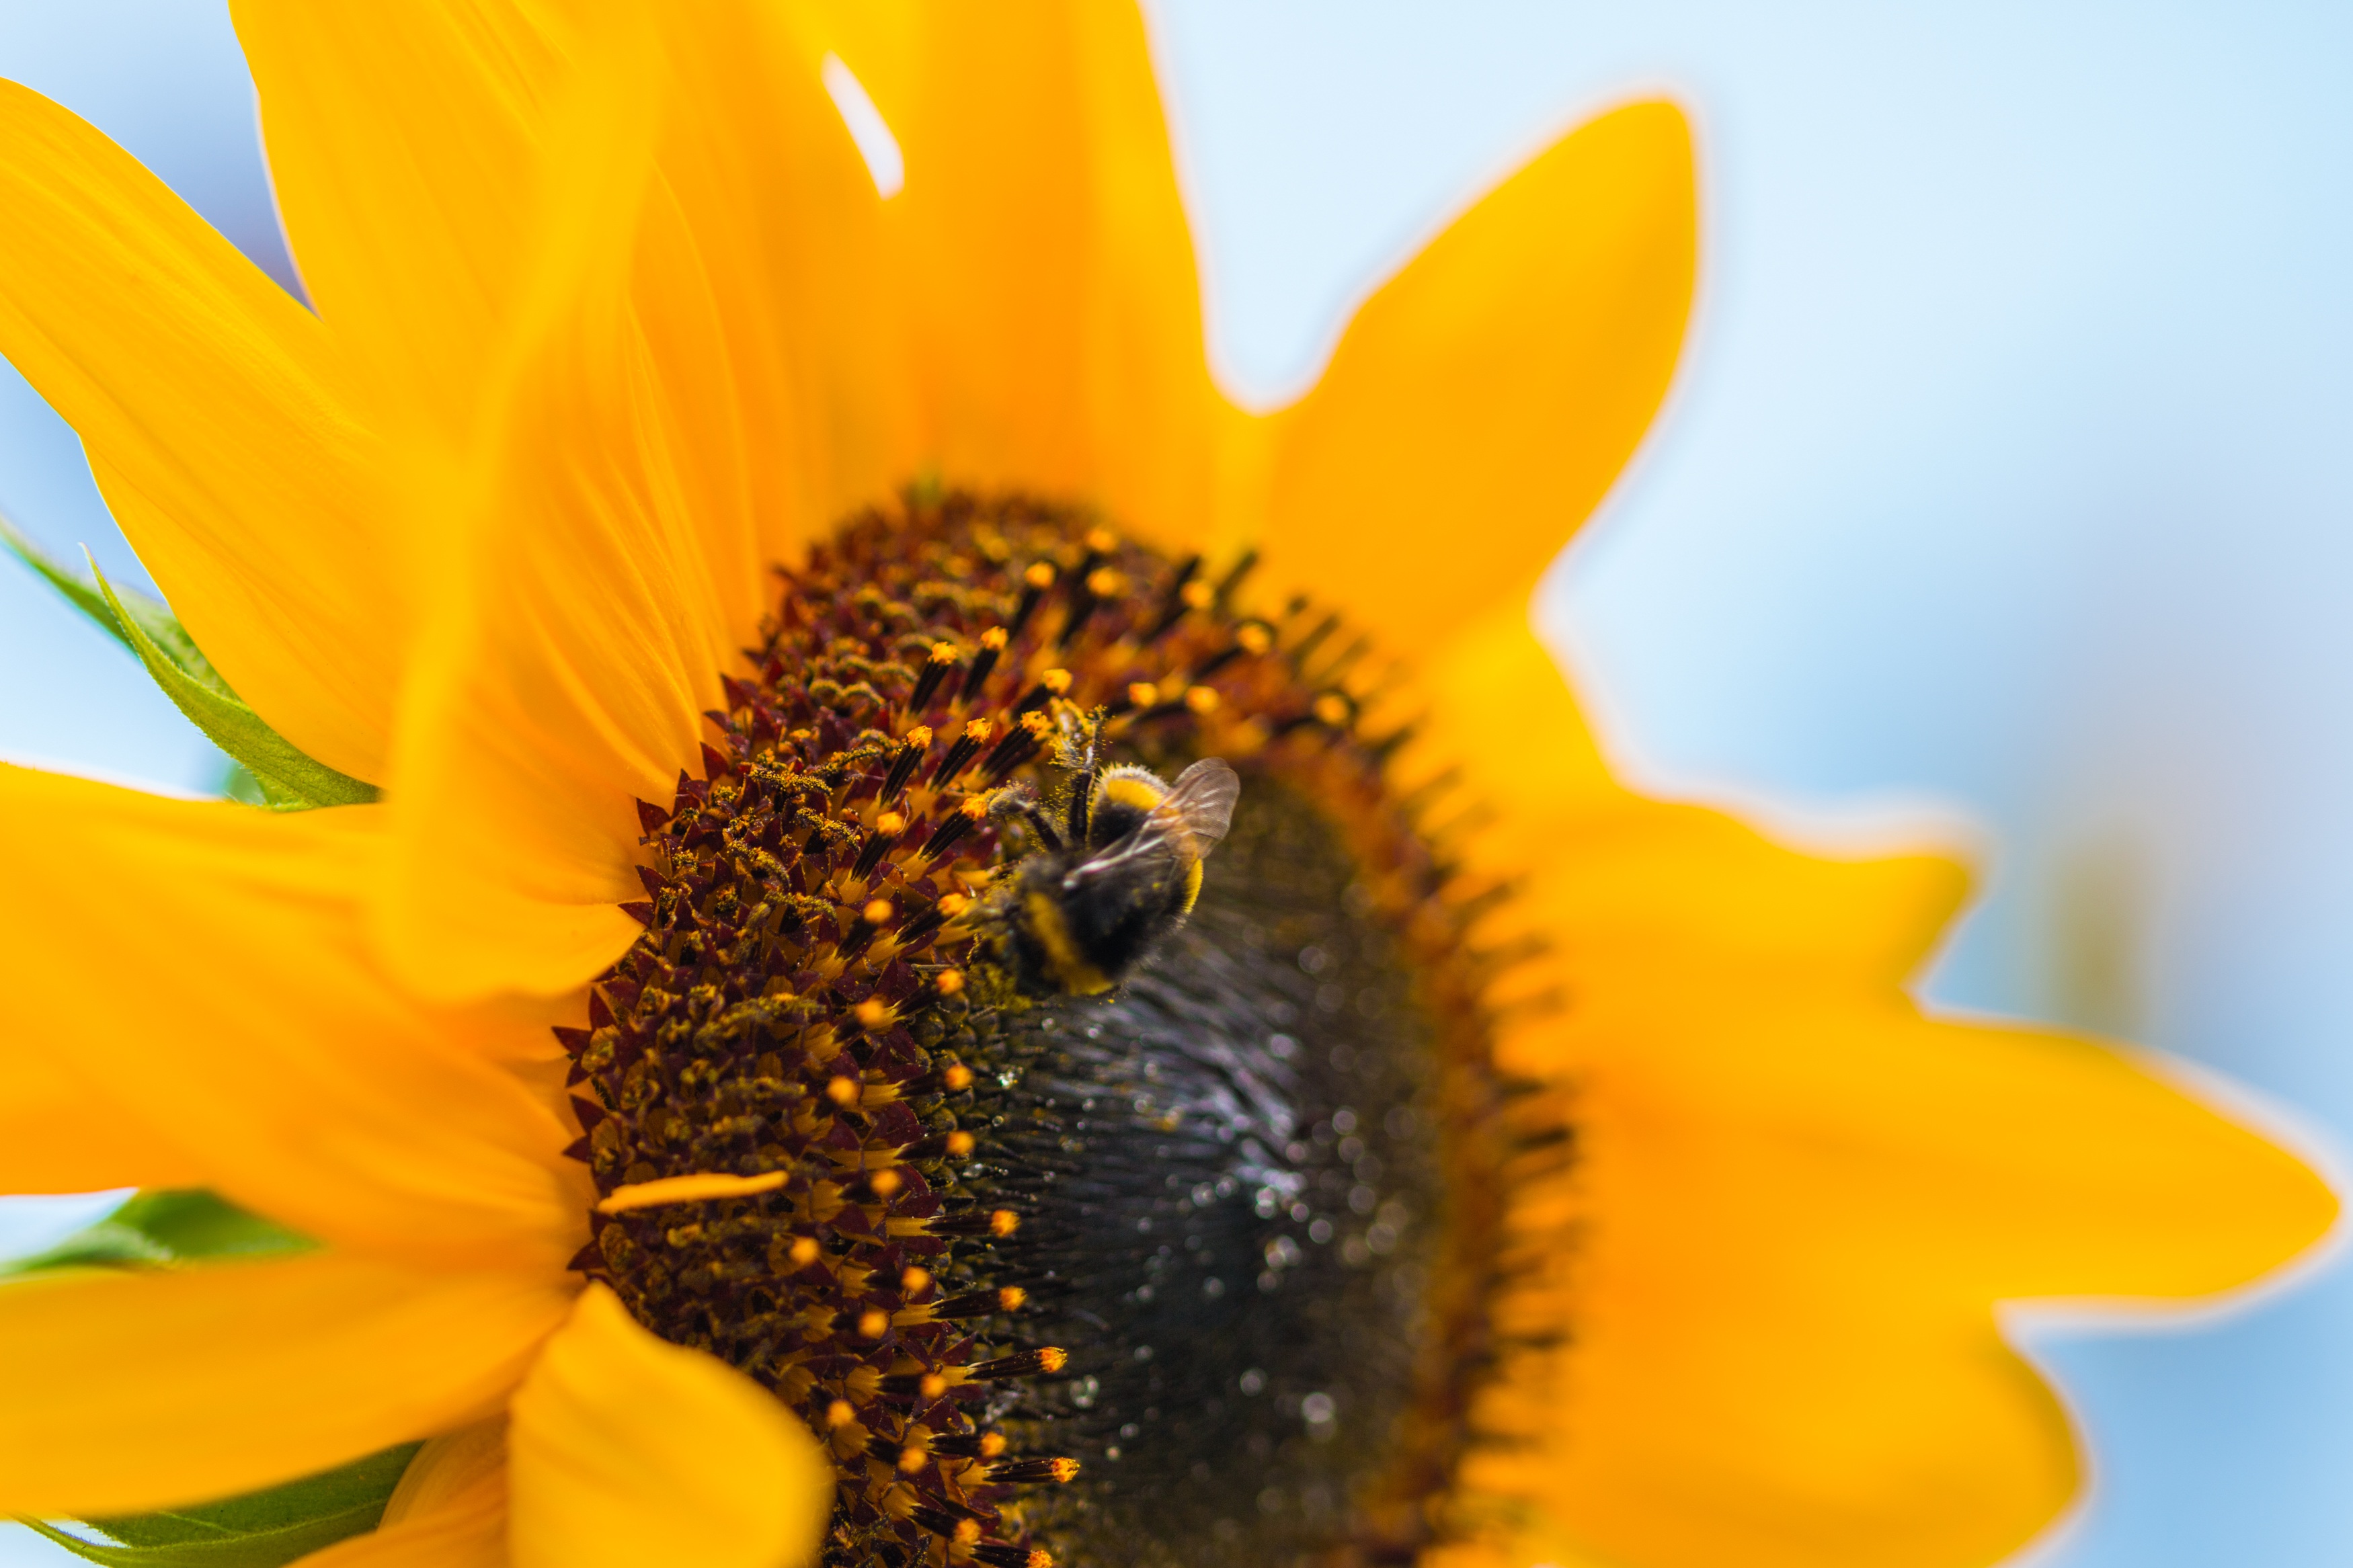
blossom, plant, photography, flower, petal, bloom, pollen, insect, macro, yellow, close, flora, sunflower, close up, bee, sun flower, hummel, nectar, macro photography, flowering plant, honey bee, daisy family, helianthus annuus, sunflower seed, plant stem, land plant, membrane winged insect